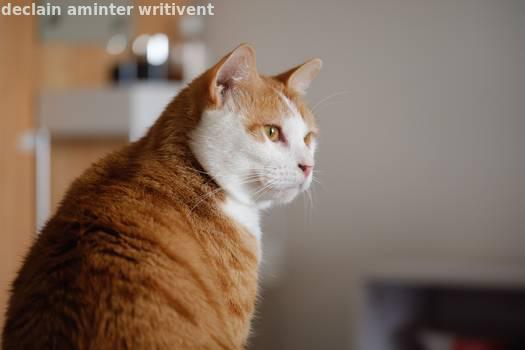
Label: Watermark